Abraham Parsons

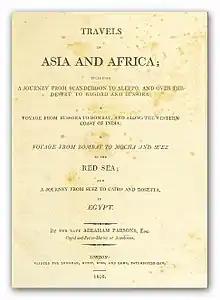
Title page of his book

Abraham Parsons (died 1785) was an English commercial consul and traveller. His account of his travels in the Middle East were published in 1808.